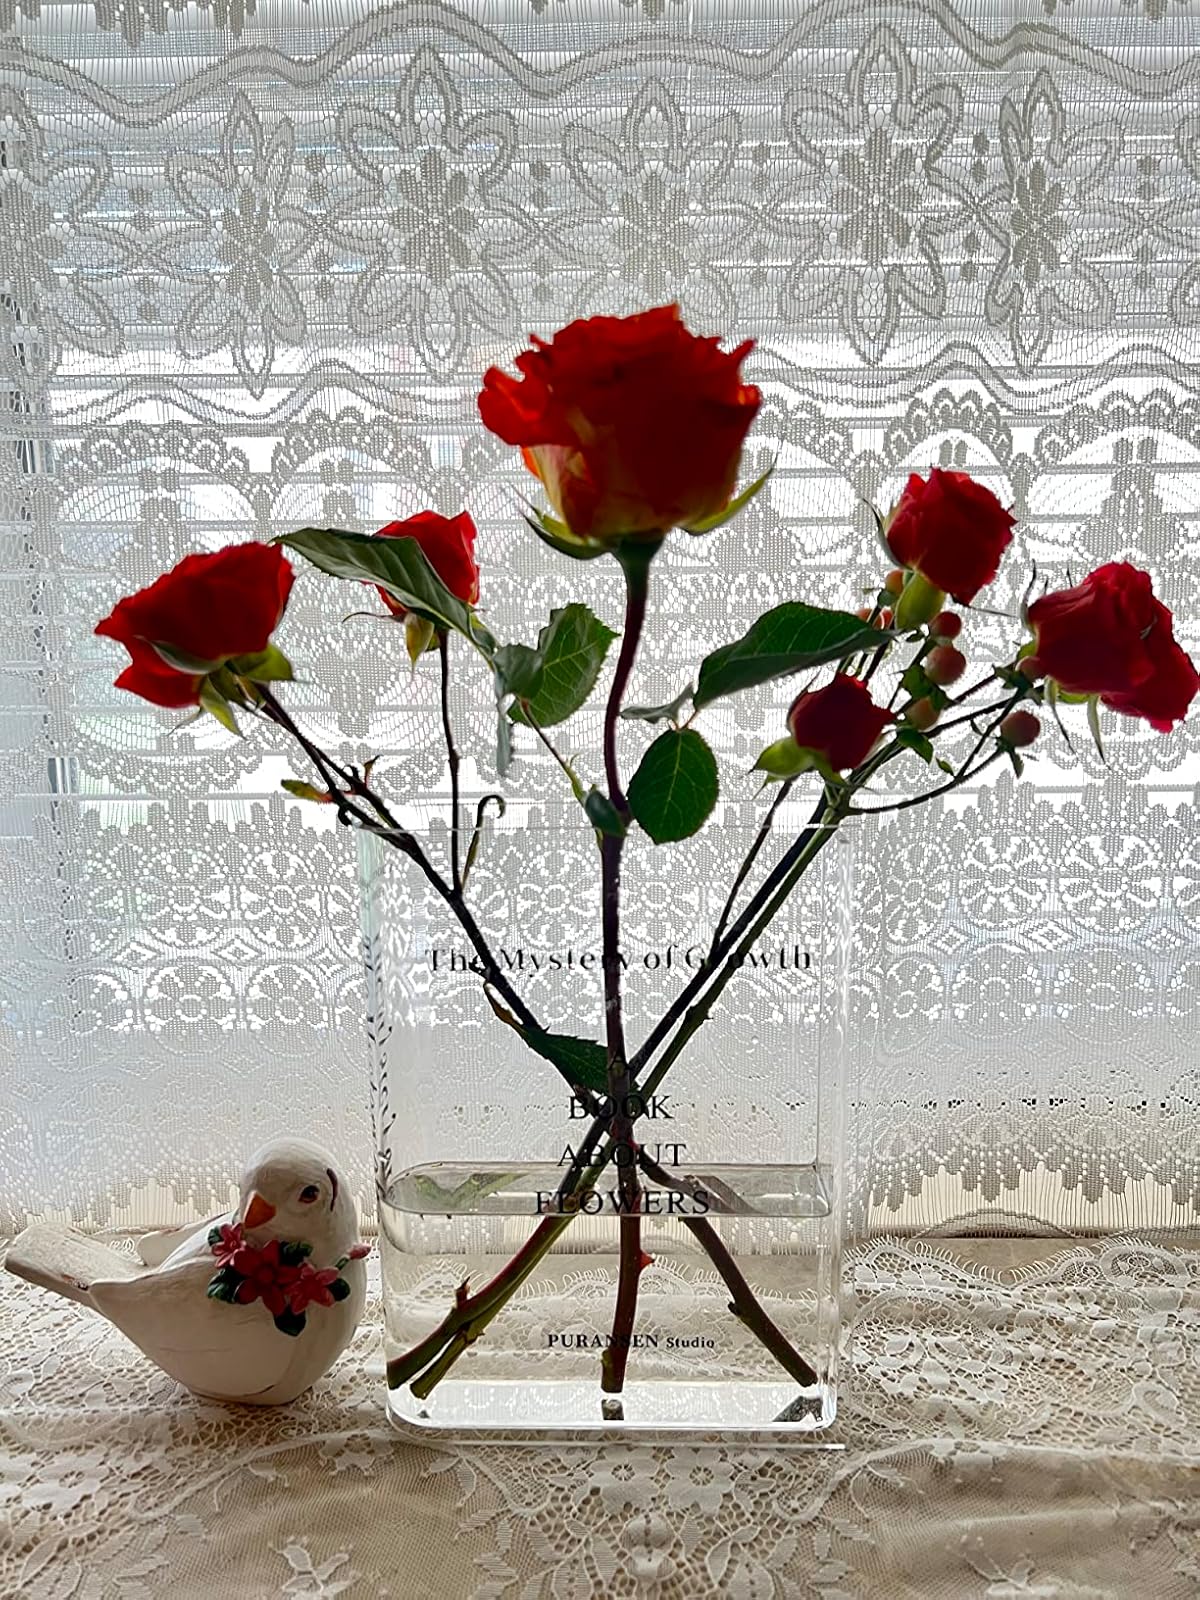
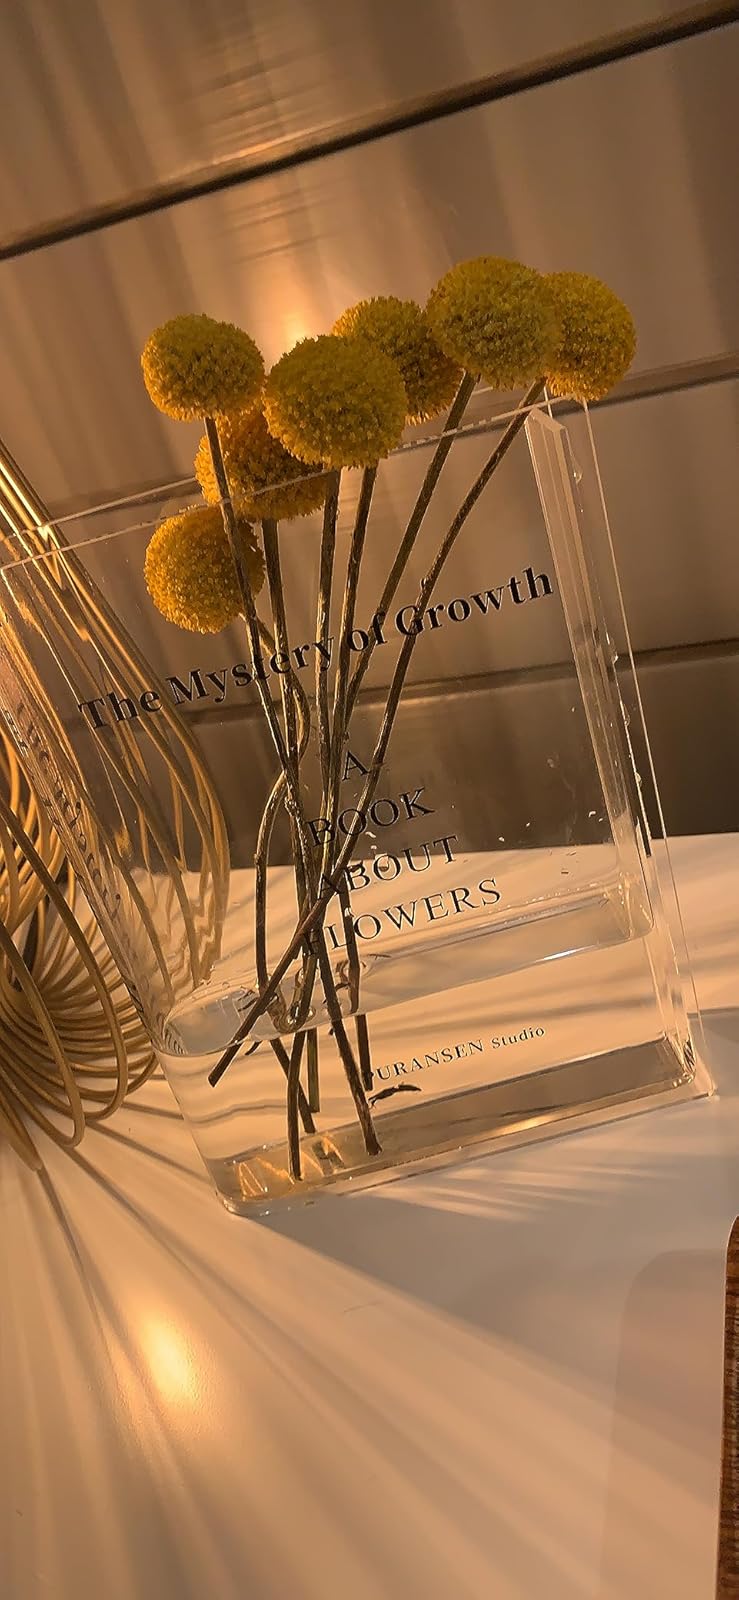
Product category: vase
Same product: yes